List of lieutenant generals in the United States Army before 1960

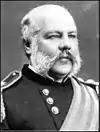
John M. Schofield

The grade of lieutenant general was revived in February 1864 to allow President Abraham Lincoln to promote Major General Ulysses S. Grant to command the armies of the United States during the American Civil War. After the war, Grant was promoted to general and his vacant lieutenant general grade was filled by Major General William T. Sherman. When Grant became president in 1869, Sherman succeeded him as general and Major General Philip H. Sheridan succeeded Sherman as lieutenant general. Congress suspended further promotions to general and lieutenant general in 1870, but made an exception in 1888 to promote Sheridan on his deathbed by discontinuing the grade of lieutenant general and merging it with the grade of general.